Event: Nepal Earthquake
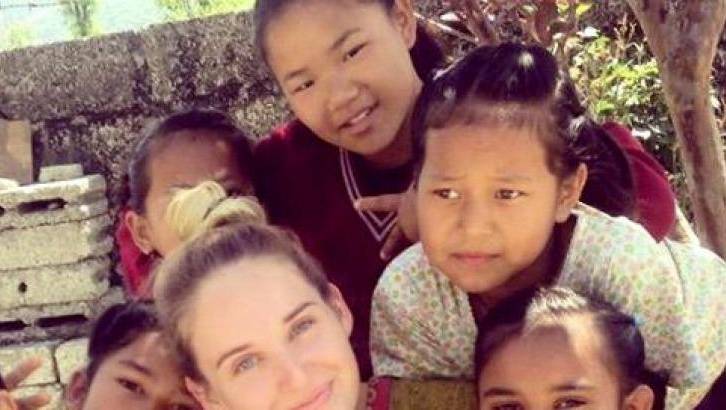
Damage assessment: no_damage